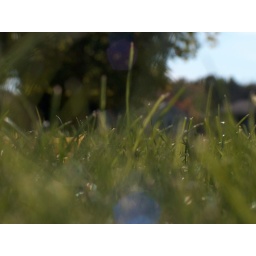
Playing with the manual focus with the camera sitting on the ground in the grass.